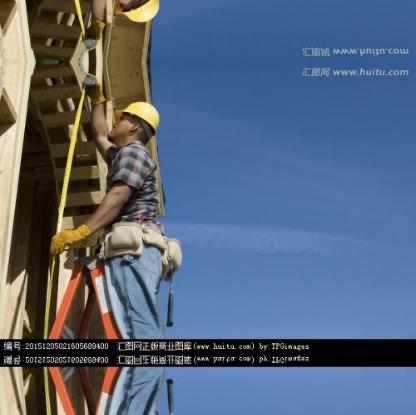
Objects in the image:
label: helmet
label: helmet